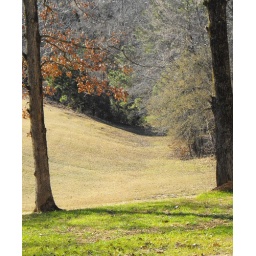
New grass coming up and will soon cover the whole hill side. Bradley County Park in Warren, Ar.